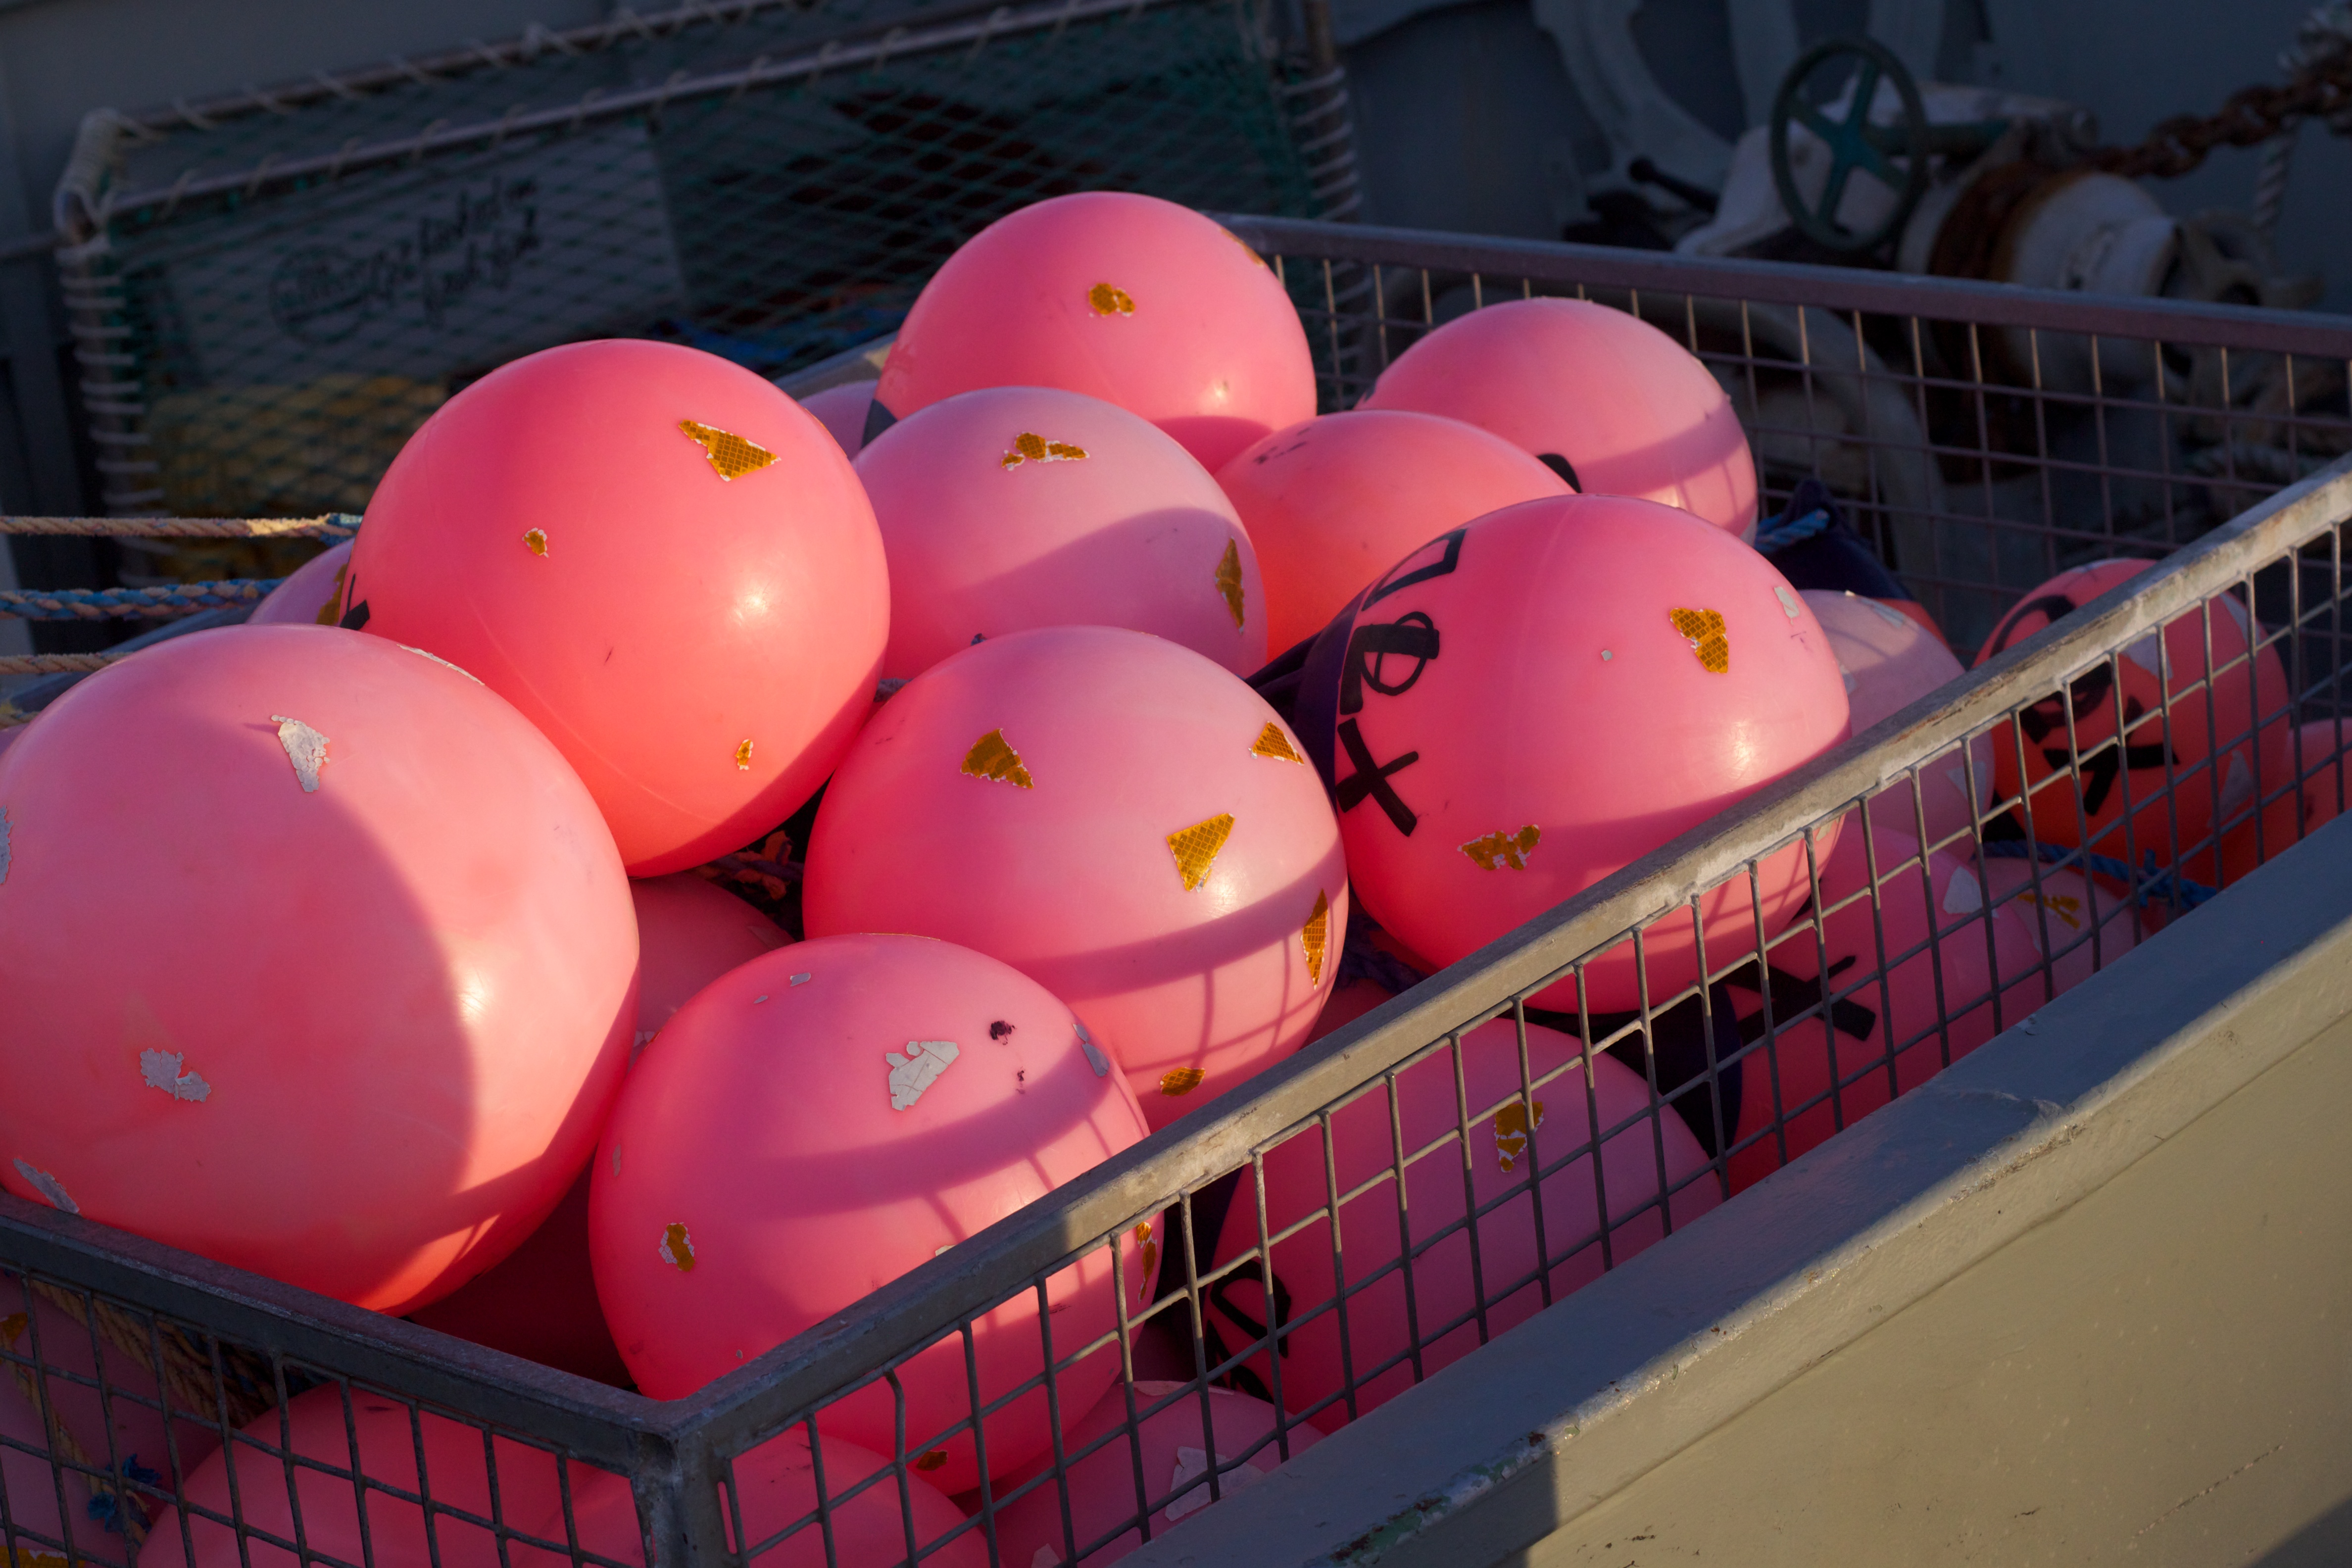
food, red, color, lighting, shape, auodyssey